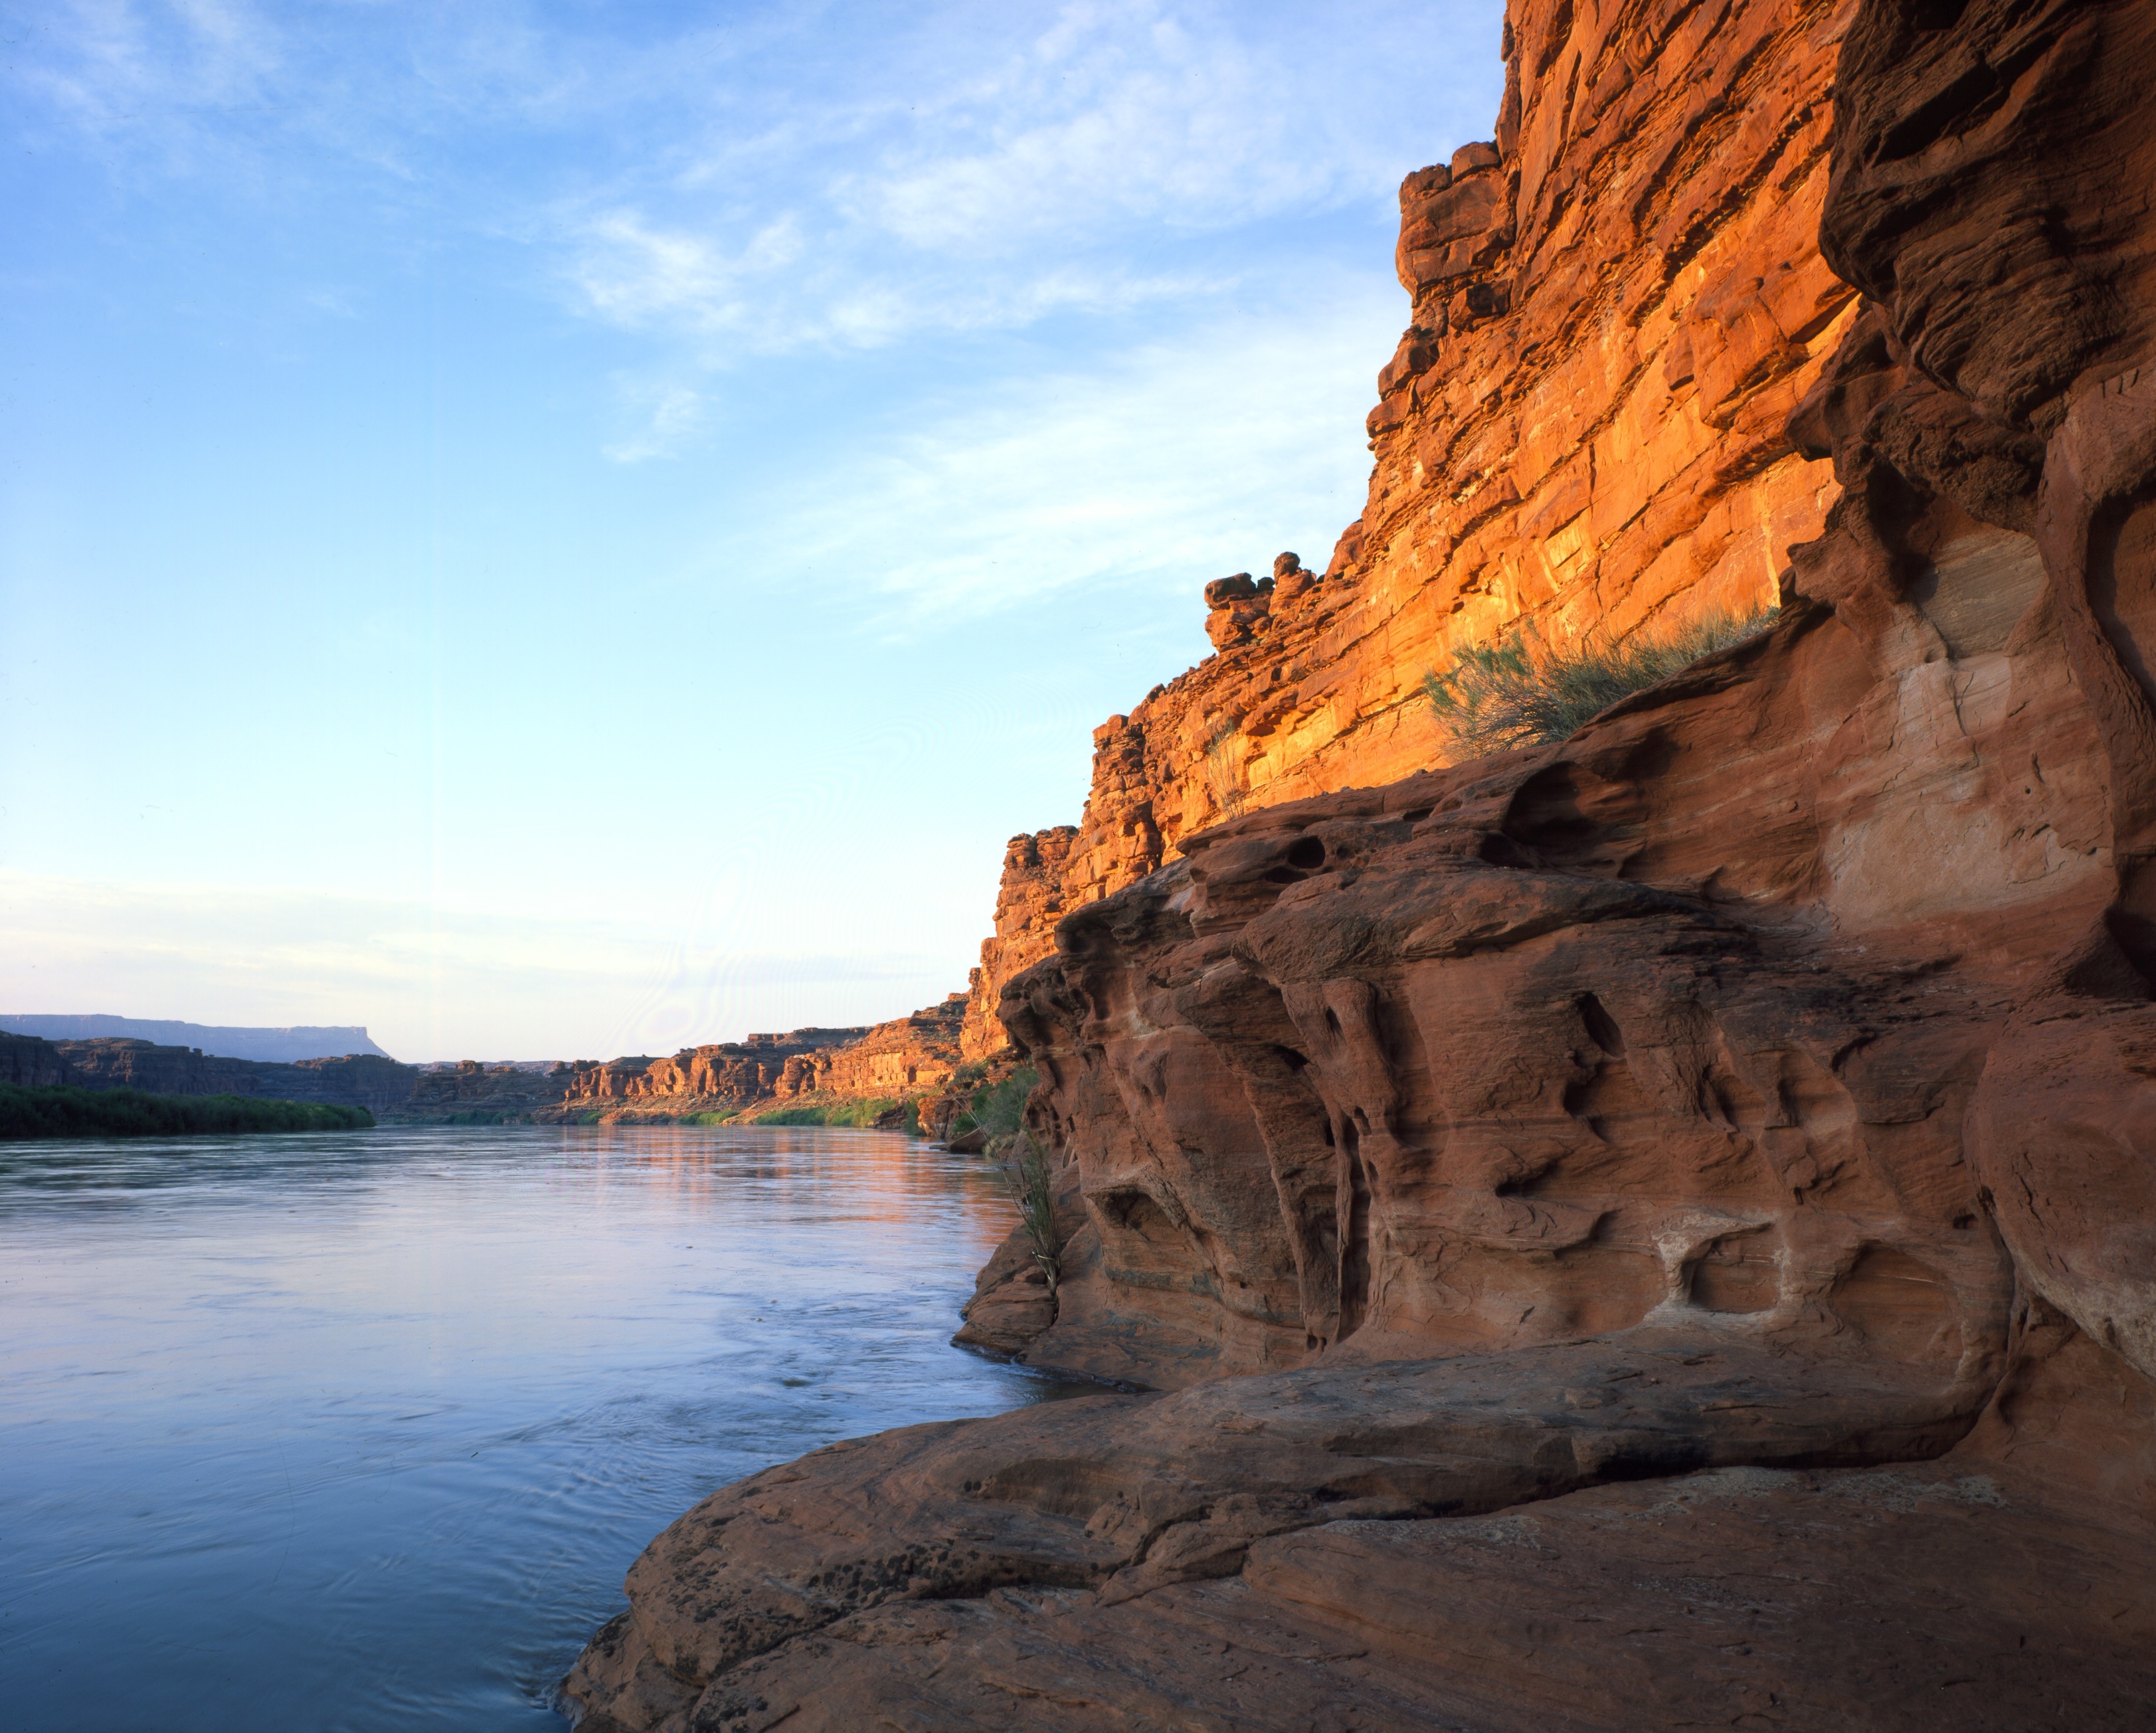
landscape, sea, coast, nature, rock, formation, cliff, arch, scenic, usa, landmark, canyon, tourism, terrain, outdoors, west, geology, cliffs, utah, moab, wadi, landform, canyonlands national park, natural arch, colorado river, geographical feature, meander canyon